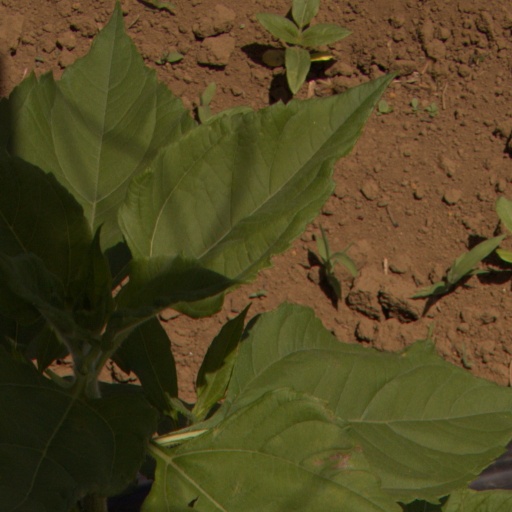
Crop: Jerusalem artichoke